Clarendon, Vermont

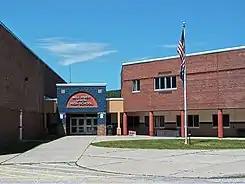
Mill River Union High School

The students of Clarendon are served by two schools. Clarendon Elementary School for students in Pre-K through 6th grade and Mill River Union High School for students in grades 7–12. Prior to 2016, both schools were a part of the Rutland South Supervisory Union, but merged via Act 153 into the Mill River Unified Union School District. As of 2015, 46% of Clarendon students attended Clarendon Elementary School and 54% attended Mill River Union High School.